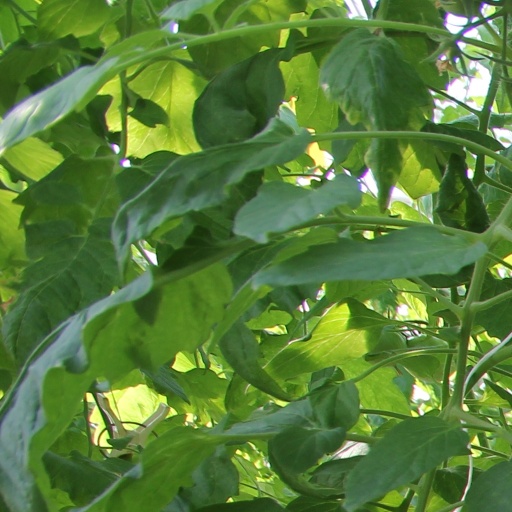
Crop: tomato